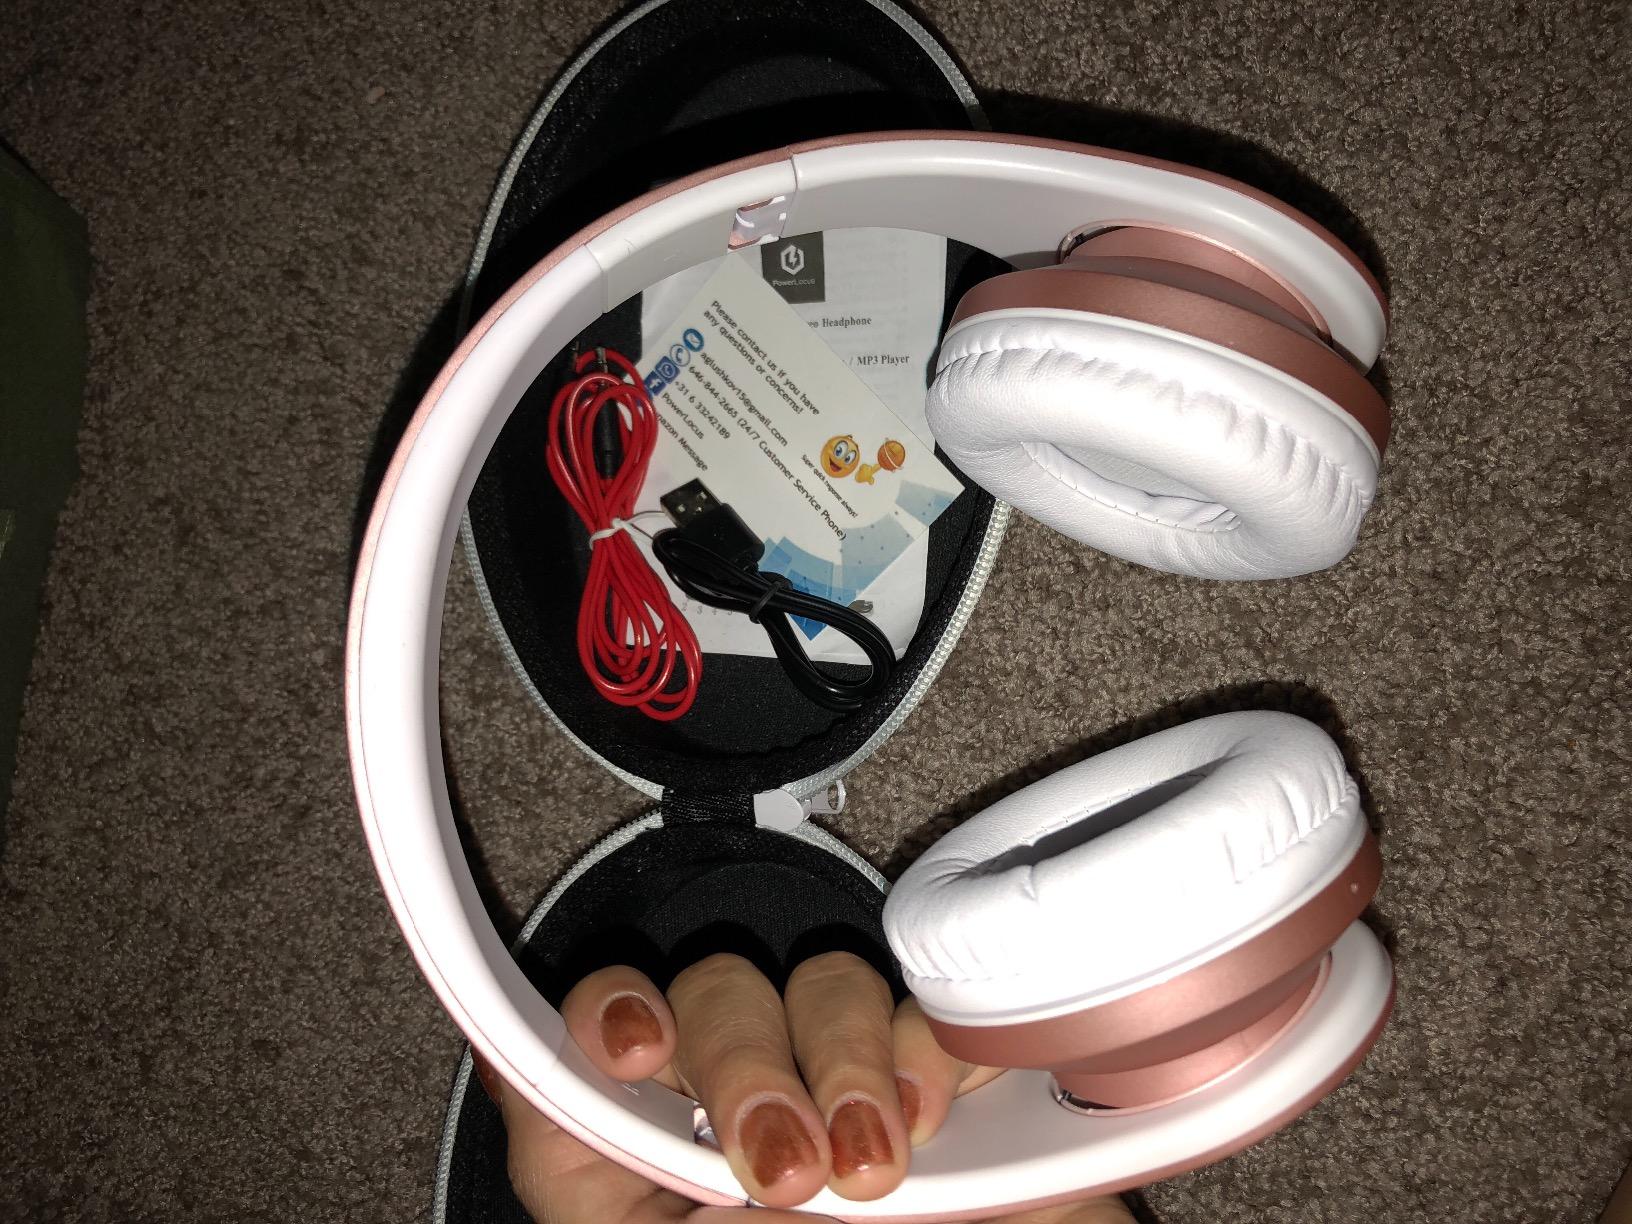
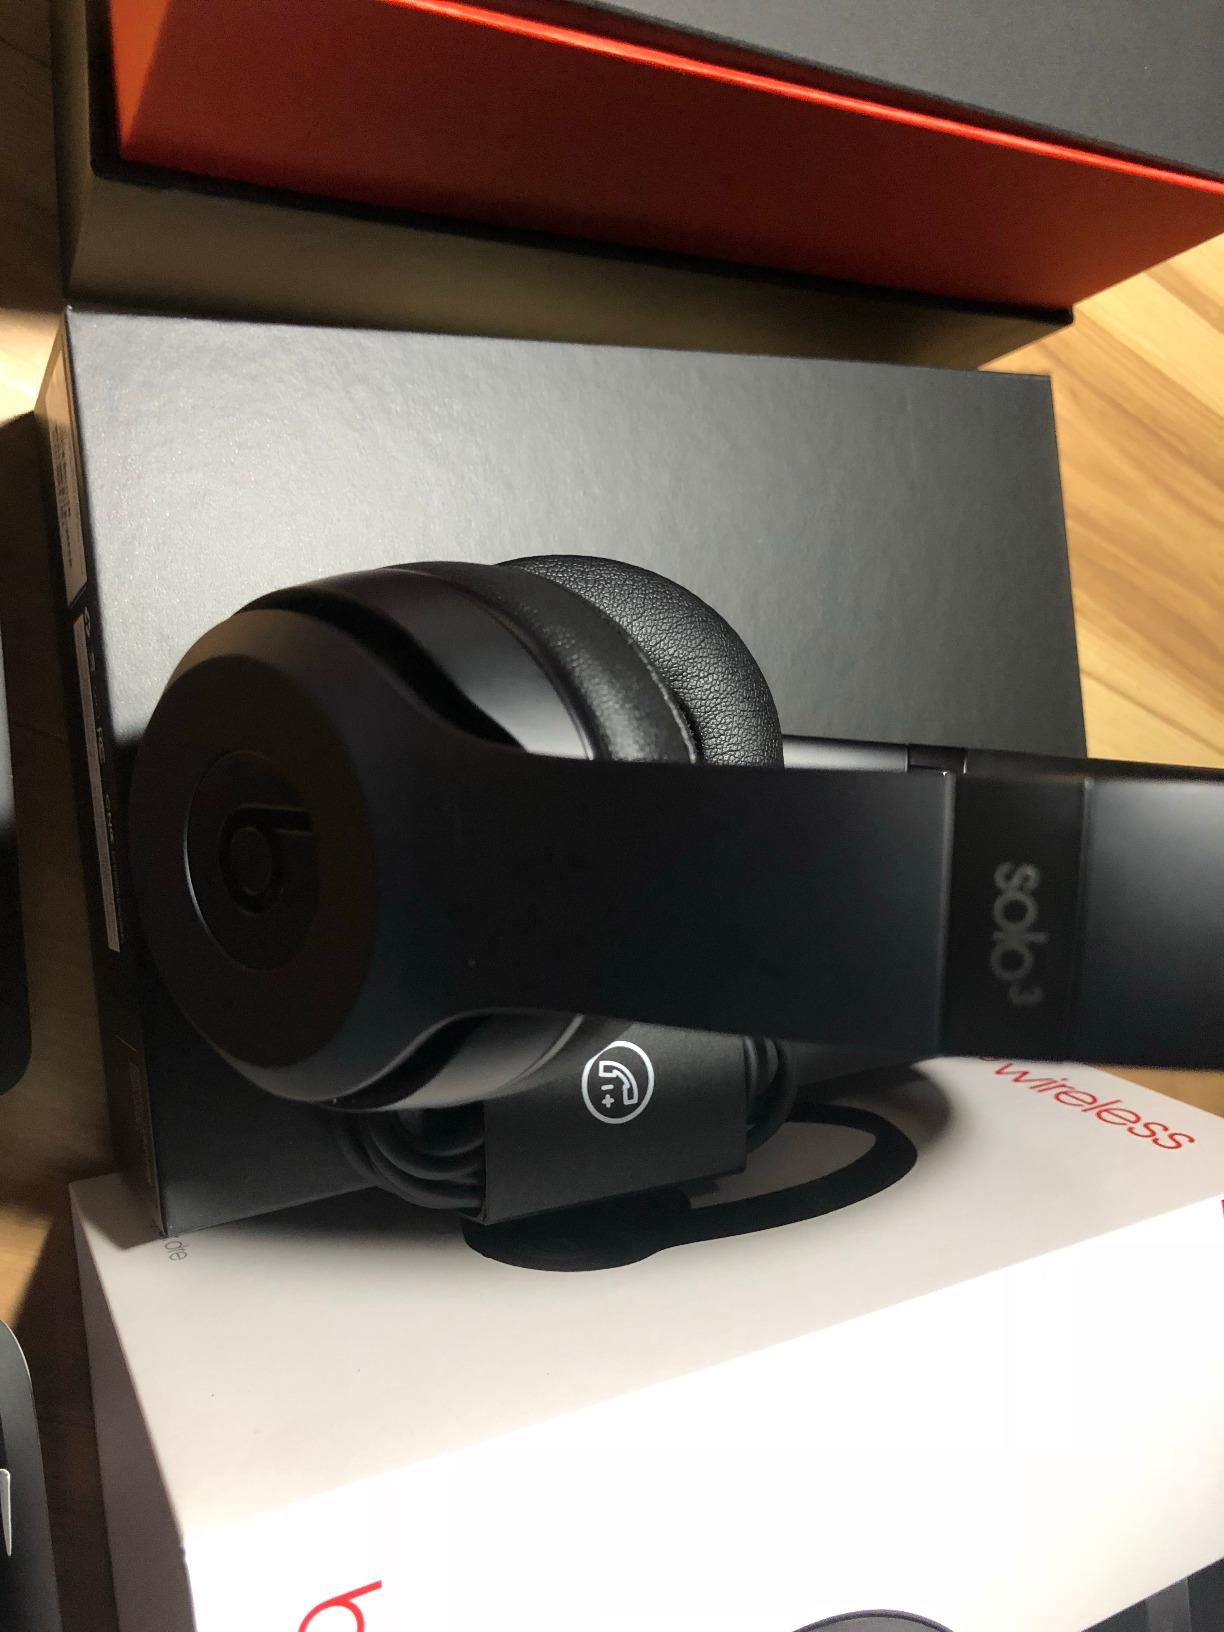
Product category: headphones
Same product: no